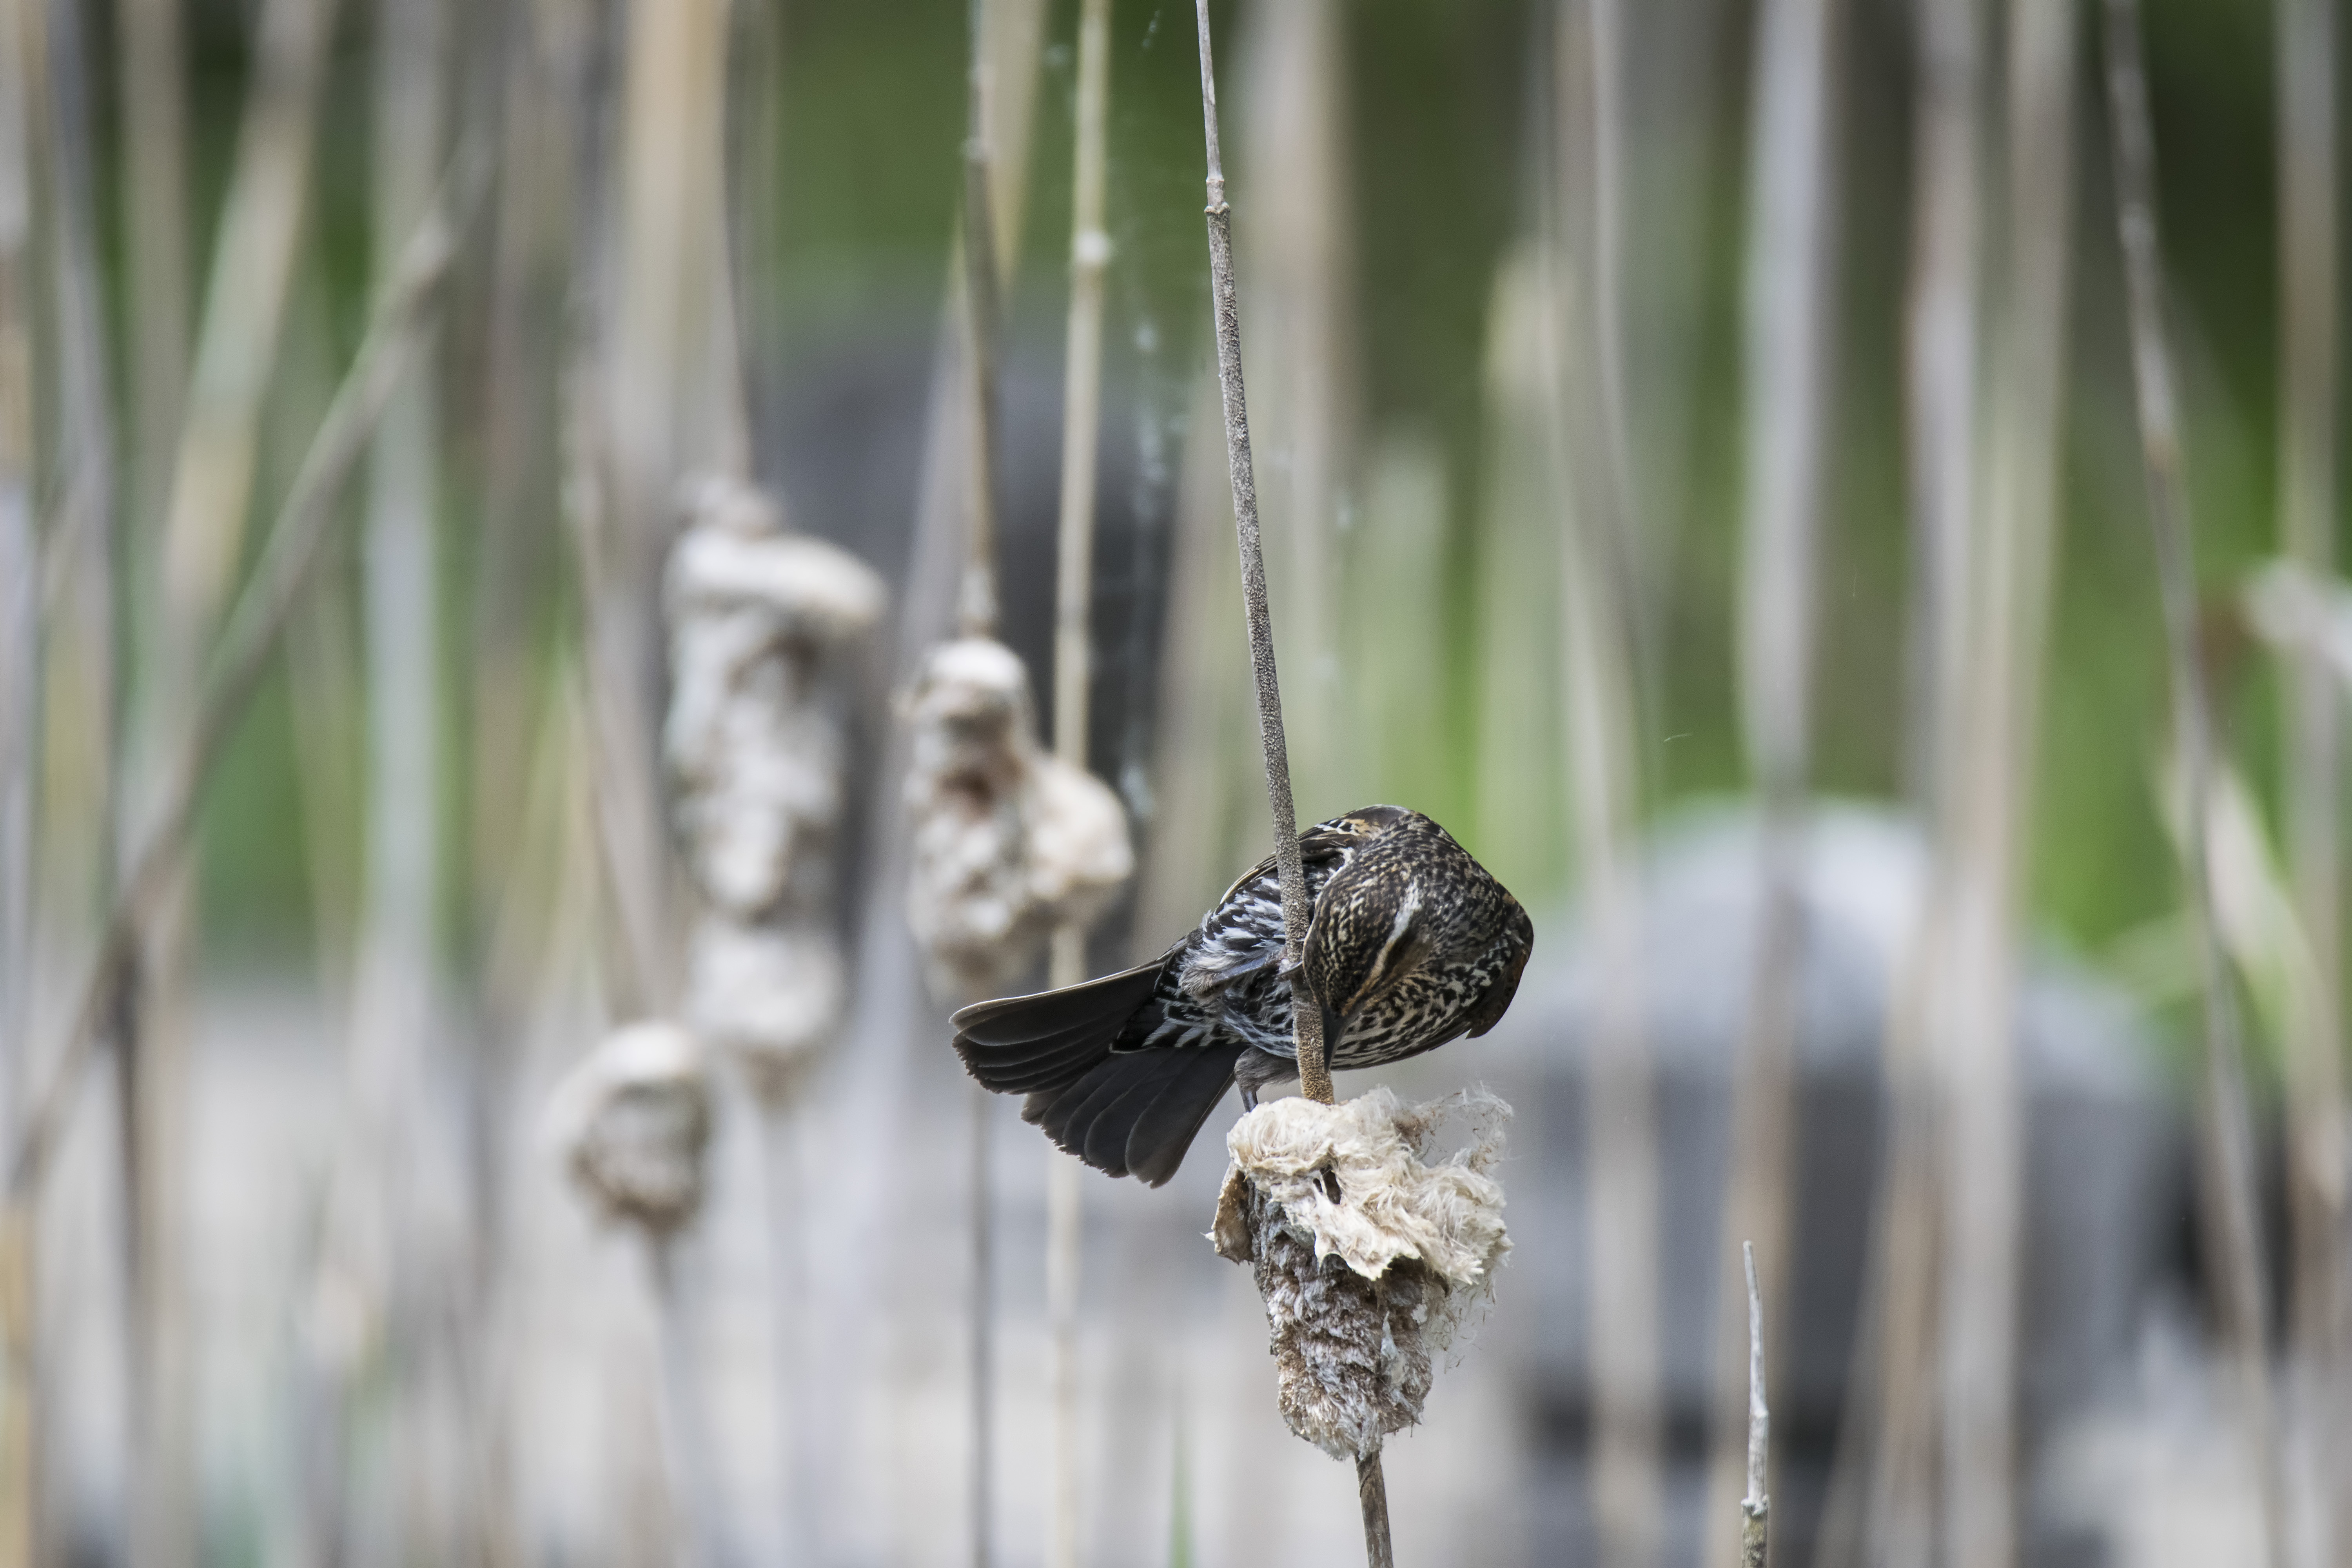
nature, bird, flower, wildlife, green, red, insect, winged, fauna, invertebrate, canada, a, quebec, blackbird, sherbrooke, oiseau, carouge, paulettes, macro photography, perching bird